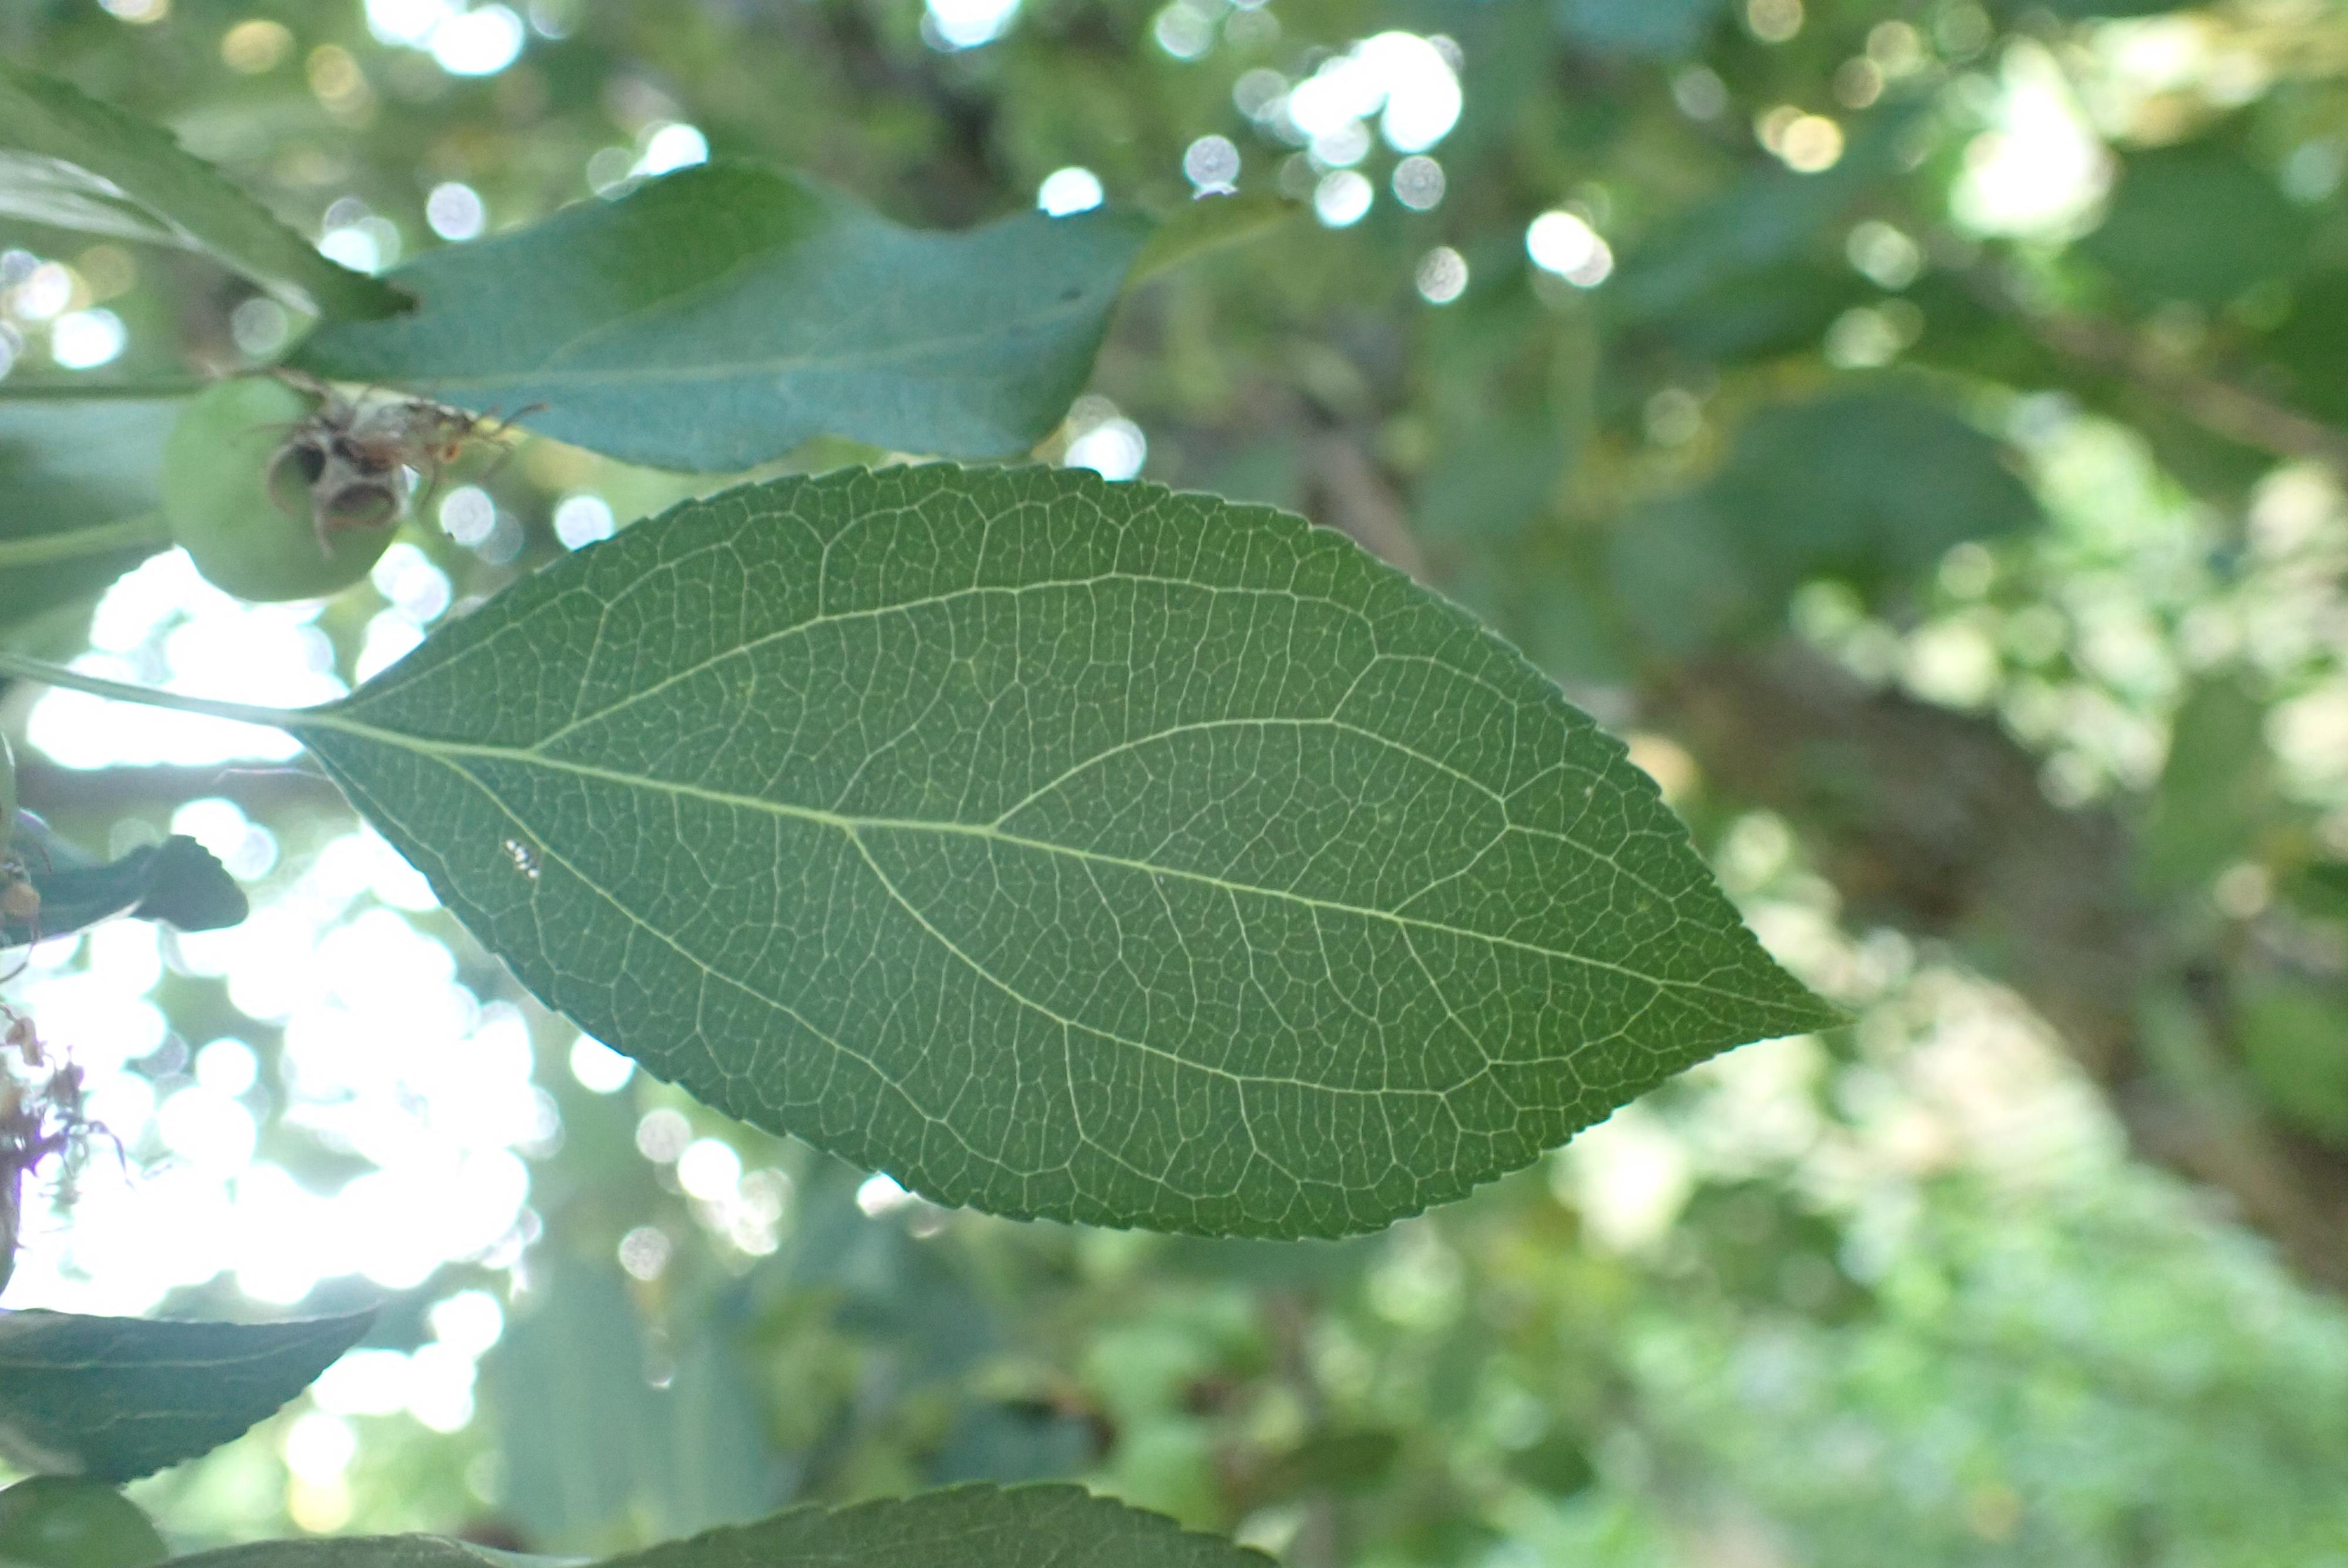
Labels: healthy